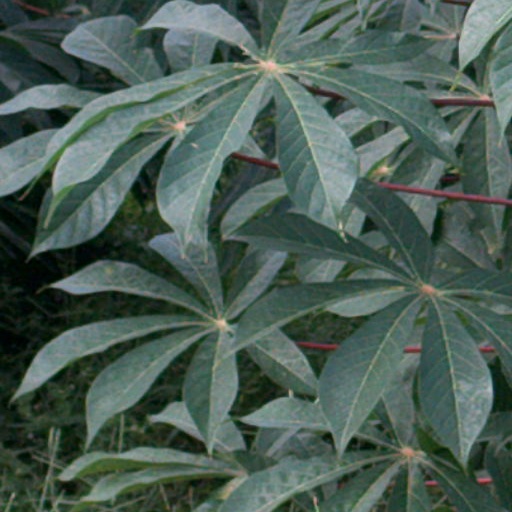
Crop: cassava